Ramapuram, Alappuzha

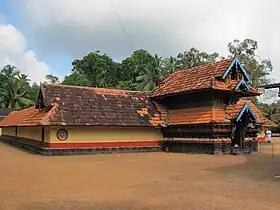
Sree Bhuvaneshwari temple, Ramapuram

Ramapuram Devi Temple, which is one of the oldest and important temples in the Travancore, is the major attraction of Ramapuram. Ramapurathamma is considered as the Kingdom goddess of Odanadu dynasty. Lalithaparameswari seated in sreechakra and Sree Bhadrakali is worshiped in the temple. 'Bhadra' means good and 'Kali' means goddess of time. So, Bhadrakali is worshipped for prosperity and salvation. Devi is considered as the creator, protector, destructor, nature, power and Kundalini shakthi and bhuvaneshwari. The temple has 3 "Karas", or territories. The temple is at the centre of the three Karas which are Ramapuram South, Ramapuram stanathinakam (centre) and Ramapuram North. Vrishchika bharani, Kumbha bharani & Makara Ashwathi of Malayalam calendar are celebrated here. The temple located at NH 66 besides from haripad 7 km and kayamkulam towrds 8 km from temple.